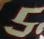
Number: 5